Princes Street, Dunedin

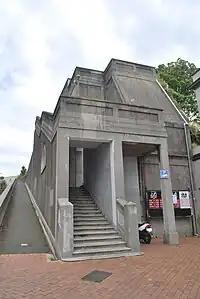
The Dowling Street steps

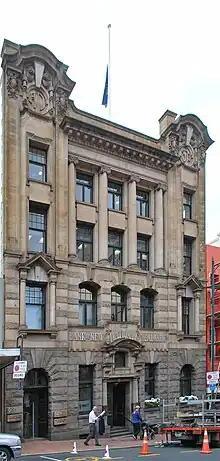
Former National Bank building, 193 Princes Street

From the Octagon, Princes Street initially rises as it passes through a commercial district formerly commonly known as the Top 100, crossing the outer Octagon of Moray Place before descending through the original cutting of Bell Hill towards the Exchange. The Top 100 theoretically took its name from the 100 retail businesses which line Princes Street from the Octagon to the Exchange, although the actual number of businesses is not one hundred. This part of the city is sometimes seen as the creative heart of Dunedin, with numerous art galleries, artist's studios, and video production companies being based in the area from Moray Place to Rattray Street and especially around the Dowling Street area.